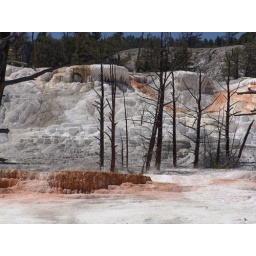
The hot water stunts or kills the trees and other plants that it comes in contact with.